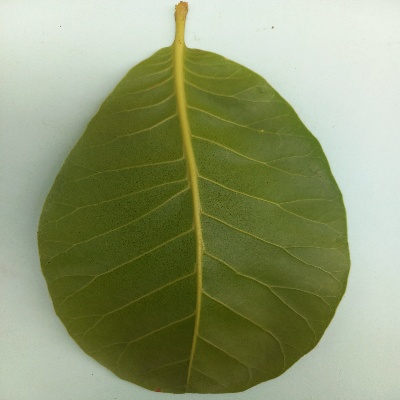
Crop: Cashew
Condition: healthy